South Carolina

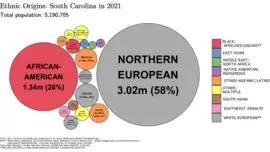
Ethnic origins in South Carolina

The Blue Ridge consists primarily of Precambrian metamorphic rocks, and the landscape has relatively high relief. The Blue Ridge Region contains an escarpment of the Blue Ridge Mountains that continues into North Carolina and Georgia as part of the southern Appalachian Mountains. Sassafras Mountain, South Carolina's highest point at , is in this area. Also in this area is Caesars Head State Park. The environment here is that of the Appalachian-Blue Ridge forests ecoregion. The Chattooga River, on the border between South Carolina and Georgia, is a favorite whitewater rafting destination.